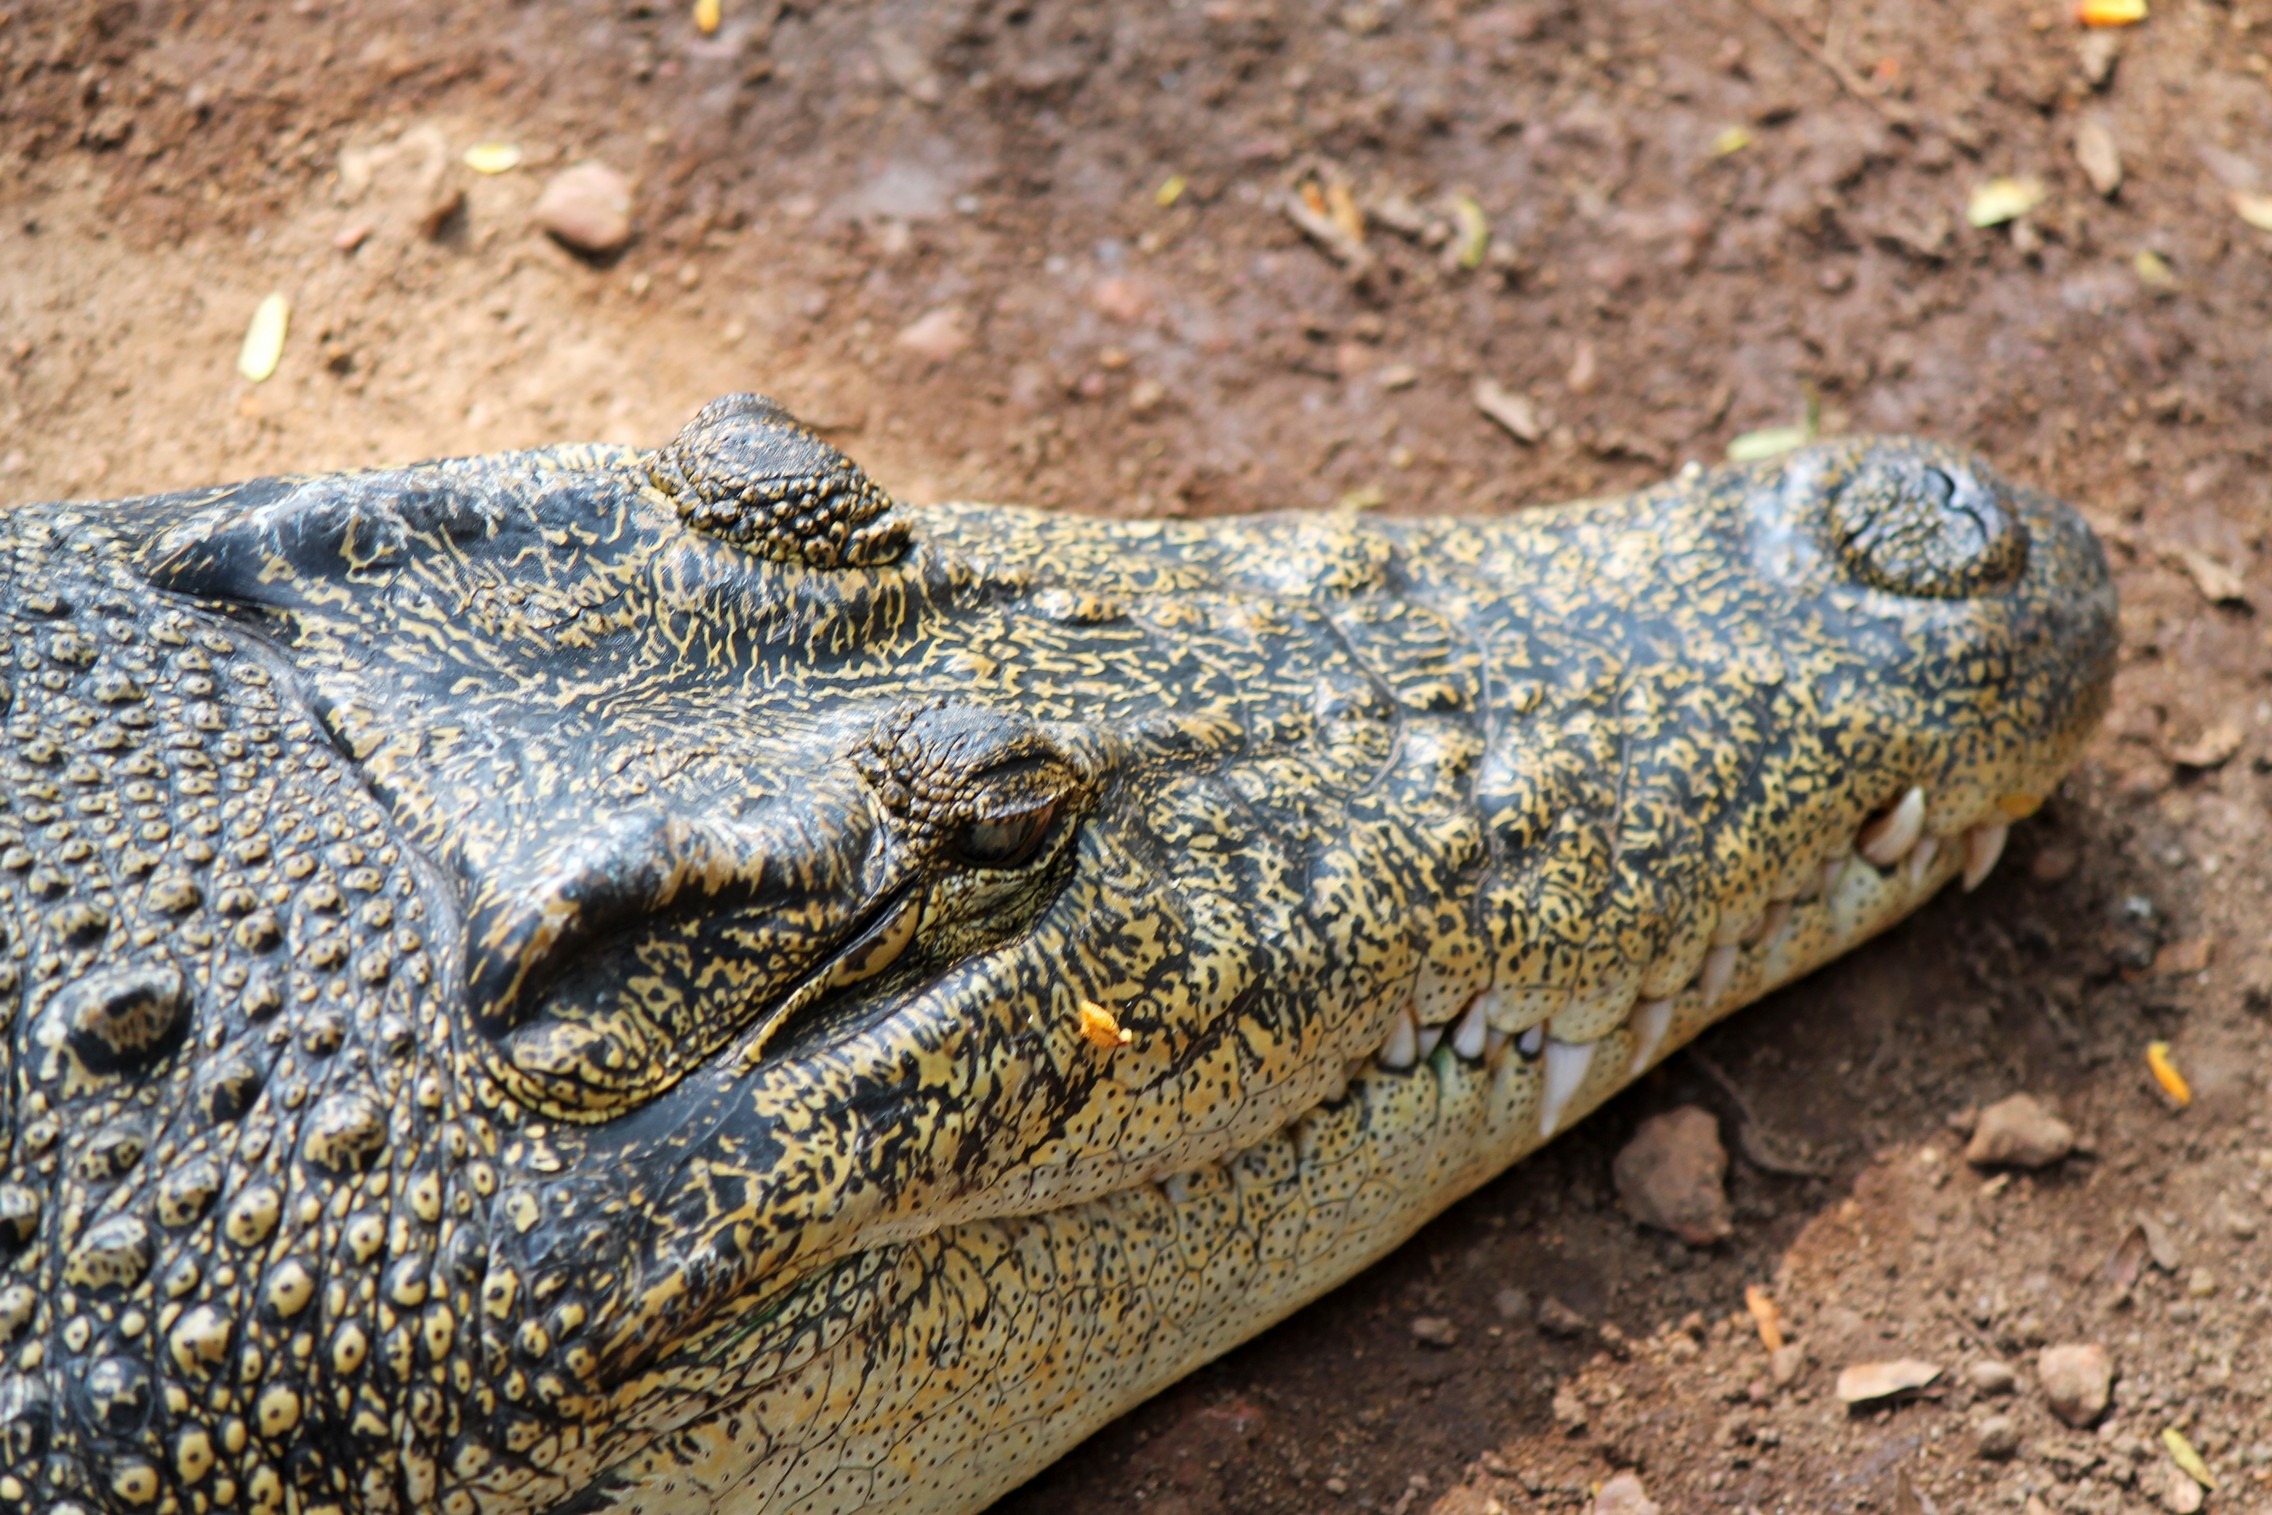
animal, wildlife, reptile, fauna, crocodile, close up, alligator, vertebrate, resting, relaxed, dangerous, serpent, lacerta, crocodilia, american alligator, gharial, sidewinder, lacertidae, nile crocodile